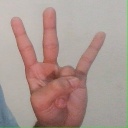
अक्षर: क्ष